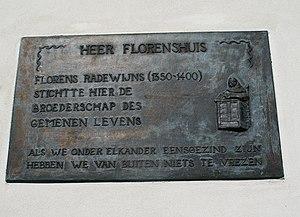
Florens Radewyns, né vers 1350 à Leerdam, près d'Utrecht et décédé le 25 mars 1400 à Deventer, est le cofondateur des Frères de la vie commune.